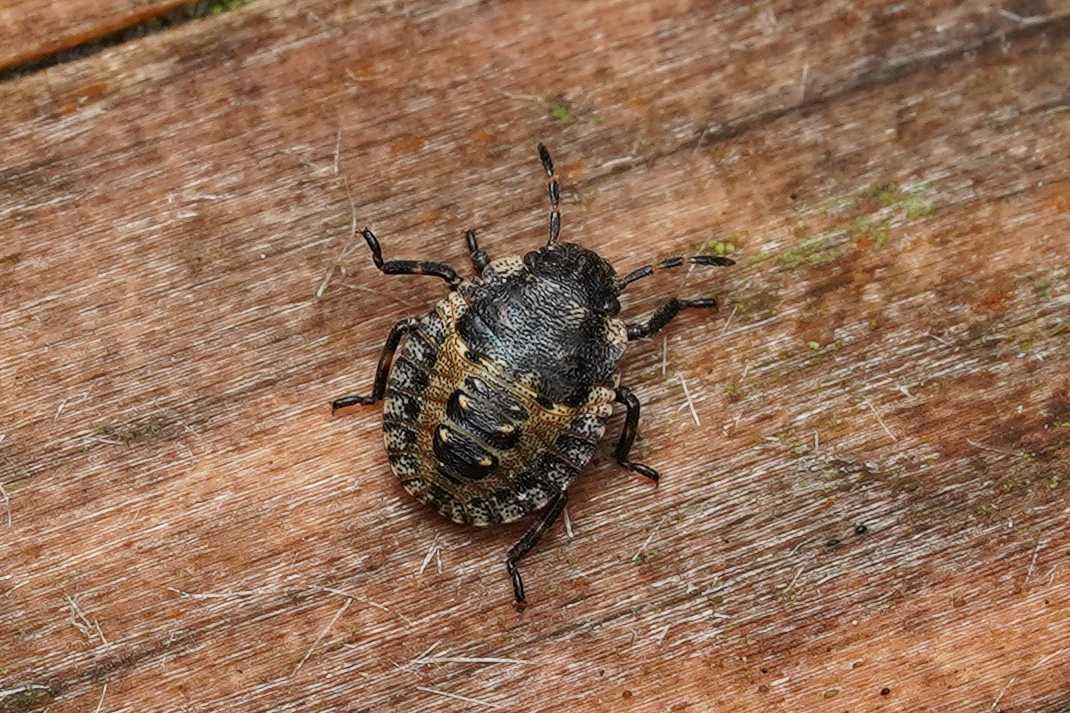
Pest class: stink_bug